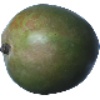
Label: Mango 1